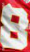
Number: 8